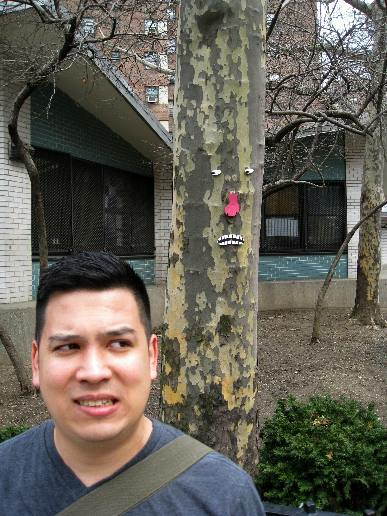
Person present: Yes